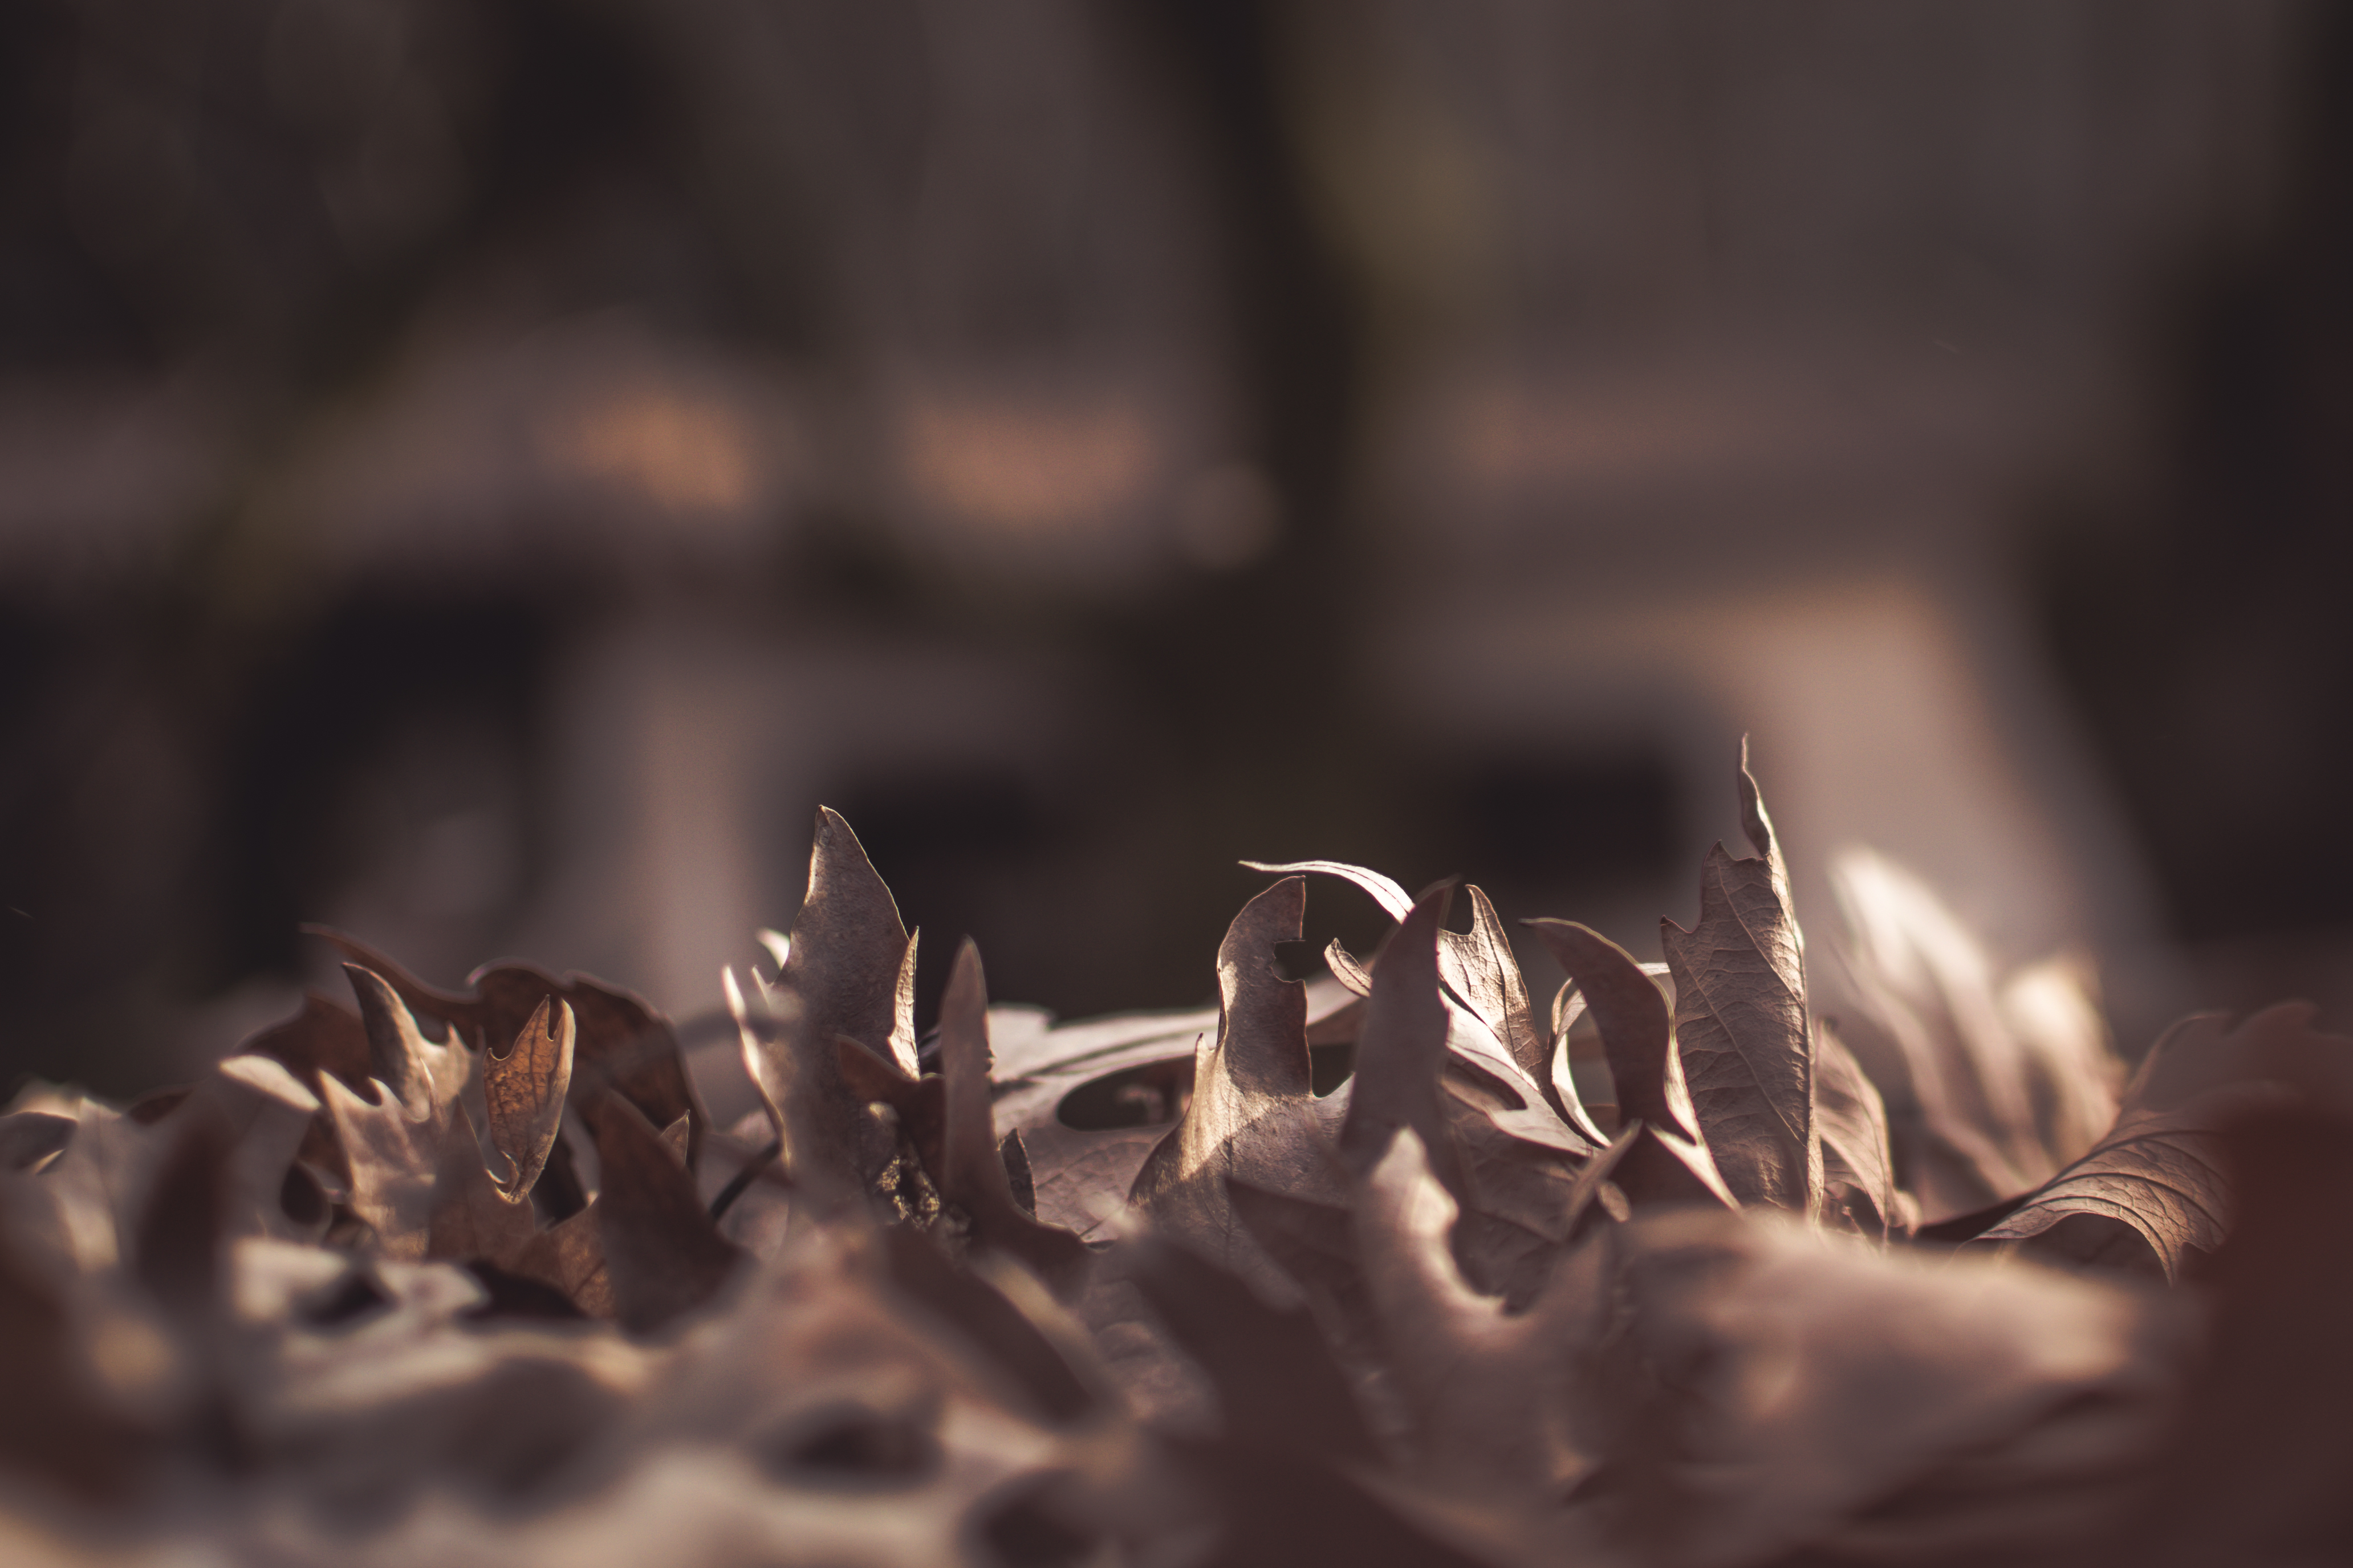
nature, grass, branch, light, plant, photography, sunlight, morning, leaf, flower, autumn, brown, darkness, monochrome, close up, leaves, macro photography, computer wallpaper